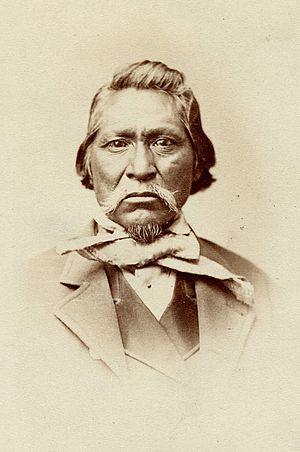
Kanosh, probablement né à Spanish Fork Canyon, était un chef de la tribu Pahvant des Indiens Utes au XIXᵉ siècle.